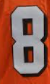
Number: 8